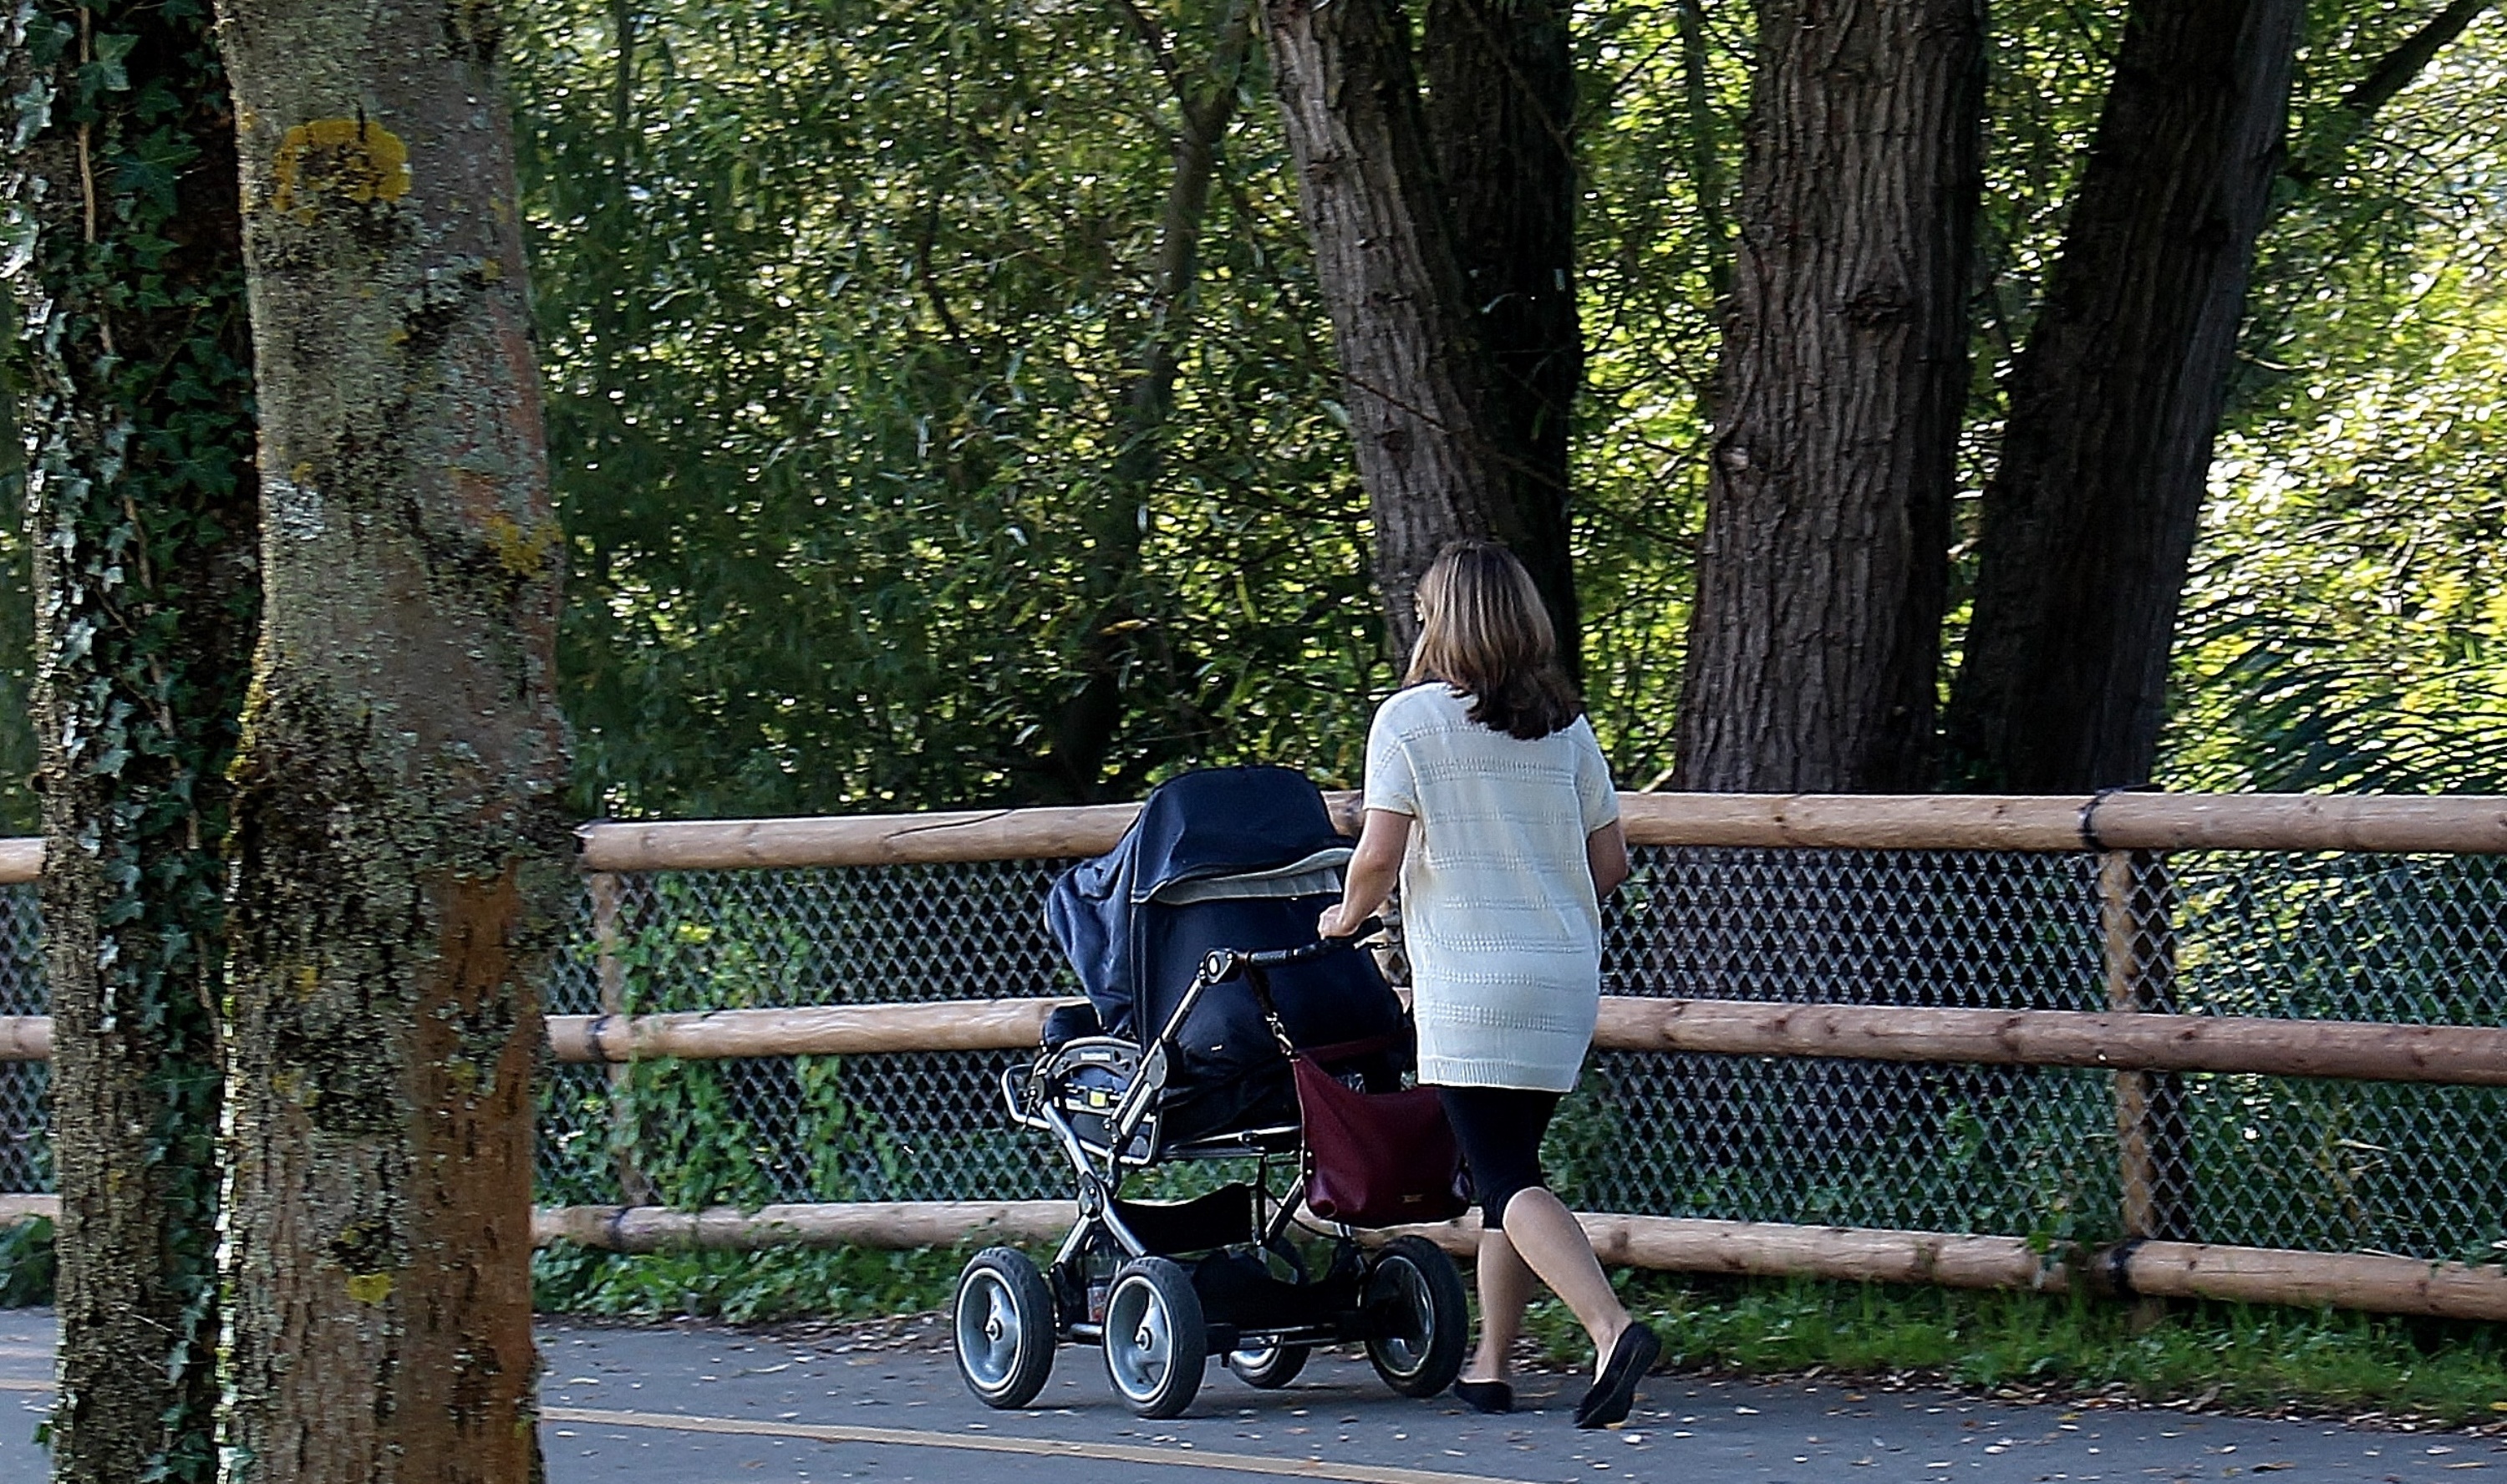
tree, forest, people, woman, walk, spring, park, season, lake constance, recover, baby carriage, arbon, pedestrian way